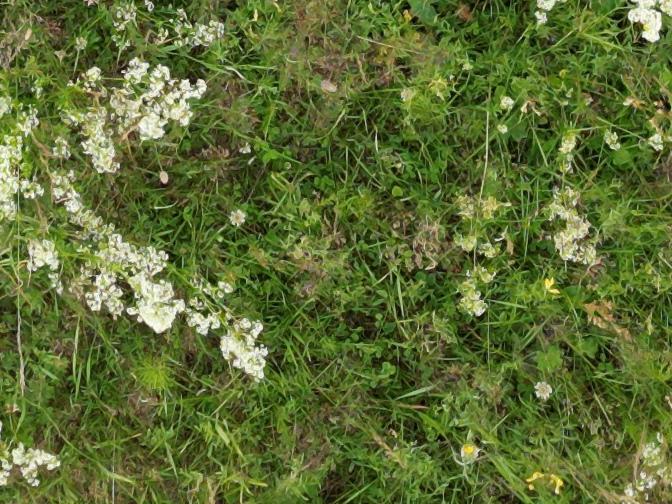
Flowers visible: yarrow flowers, yarrow flowers, yarrow flowers, yarrow flowers, yarrow flowers, yarrow flowers, yarrow flowers, yarrow flowers, yarrow flowers, yarrow flowers, yarrow flowers, yarrow flowers, yarrow flowers, yarrow flowers